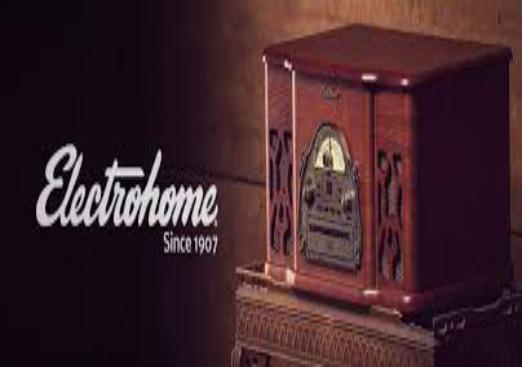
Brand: Electrohome
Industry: Electronic